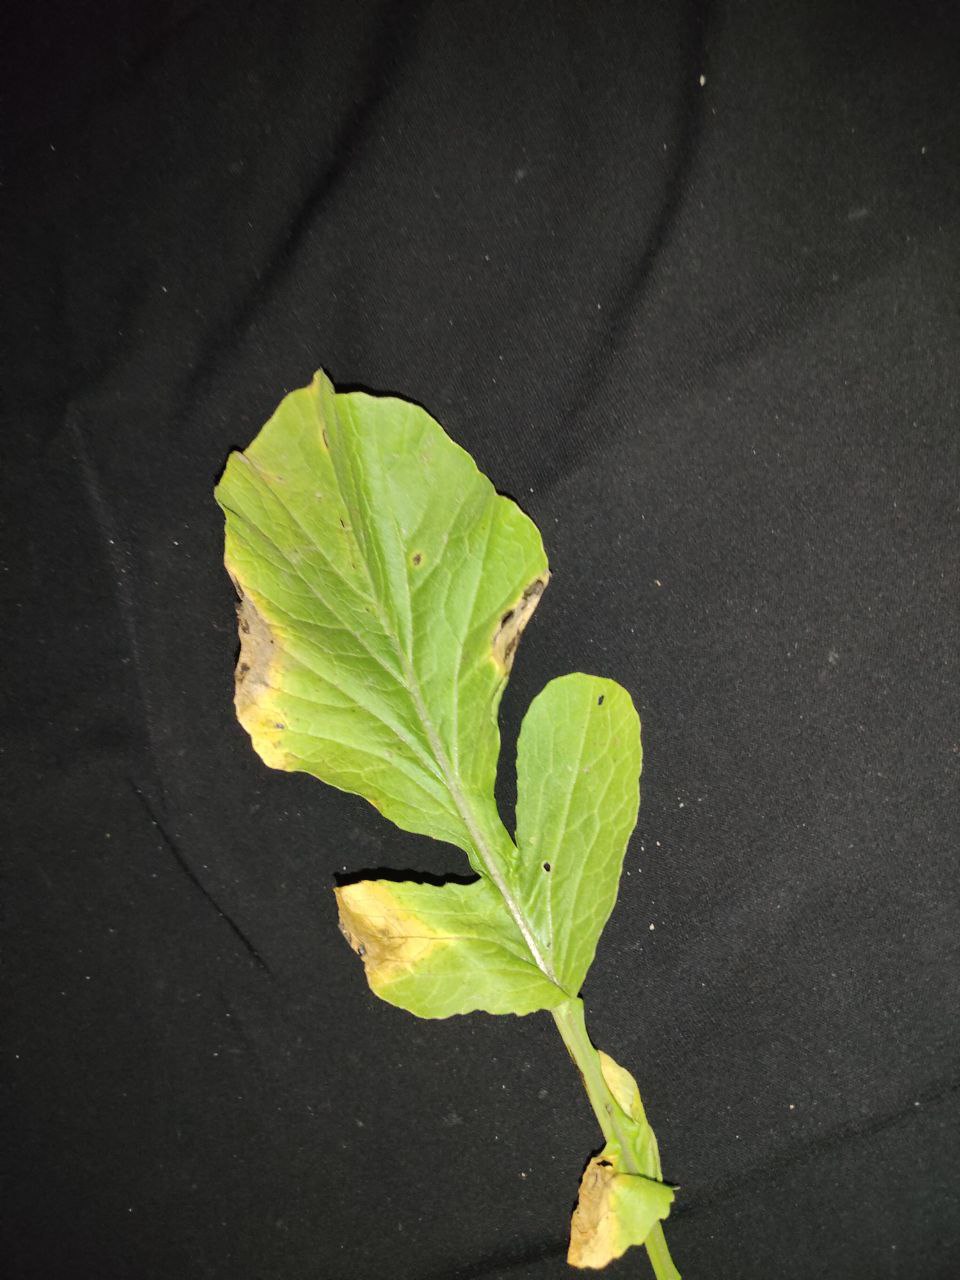
Label: Downey mildew